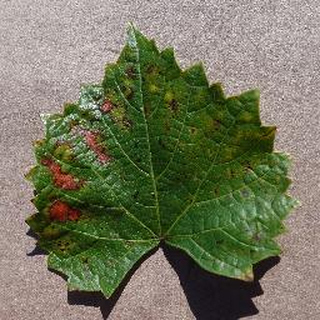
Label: grape_esca_black_measles